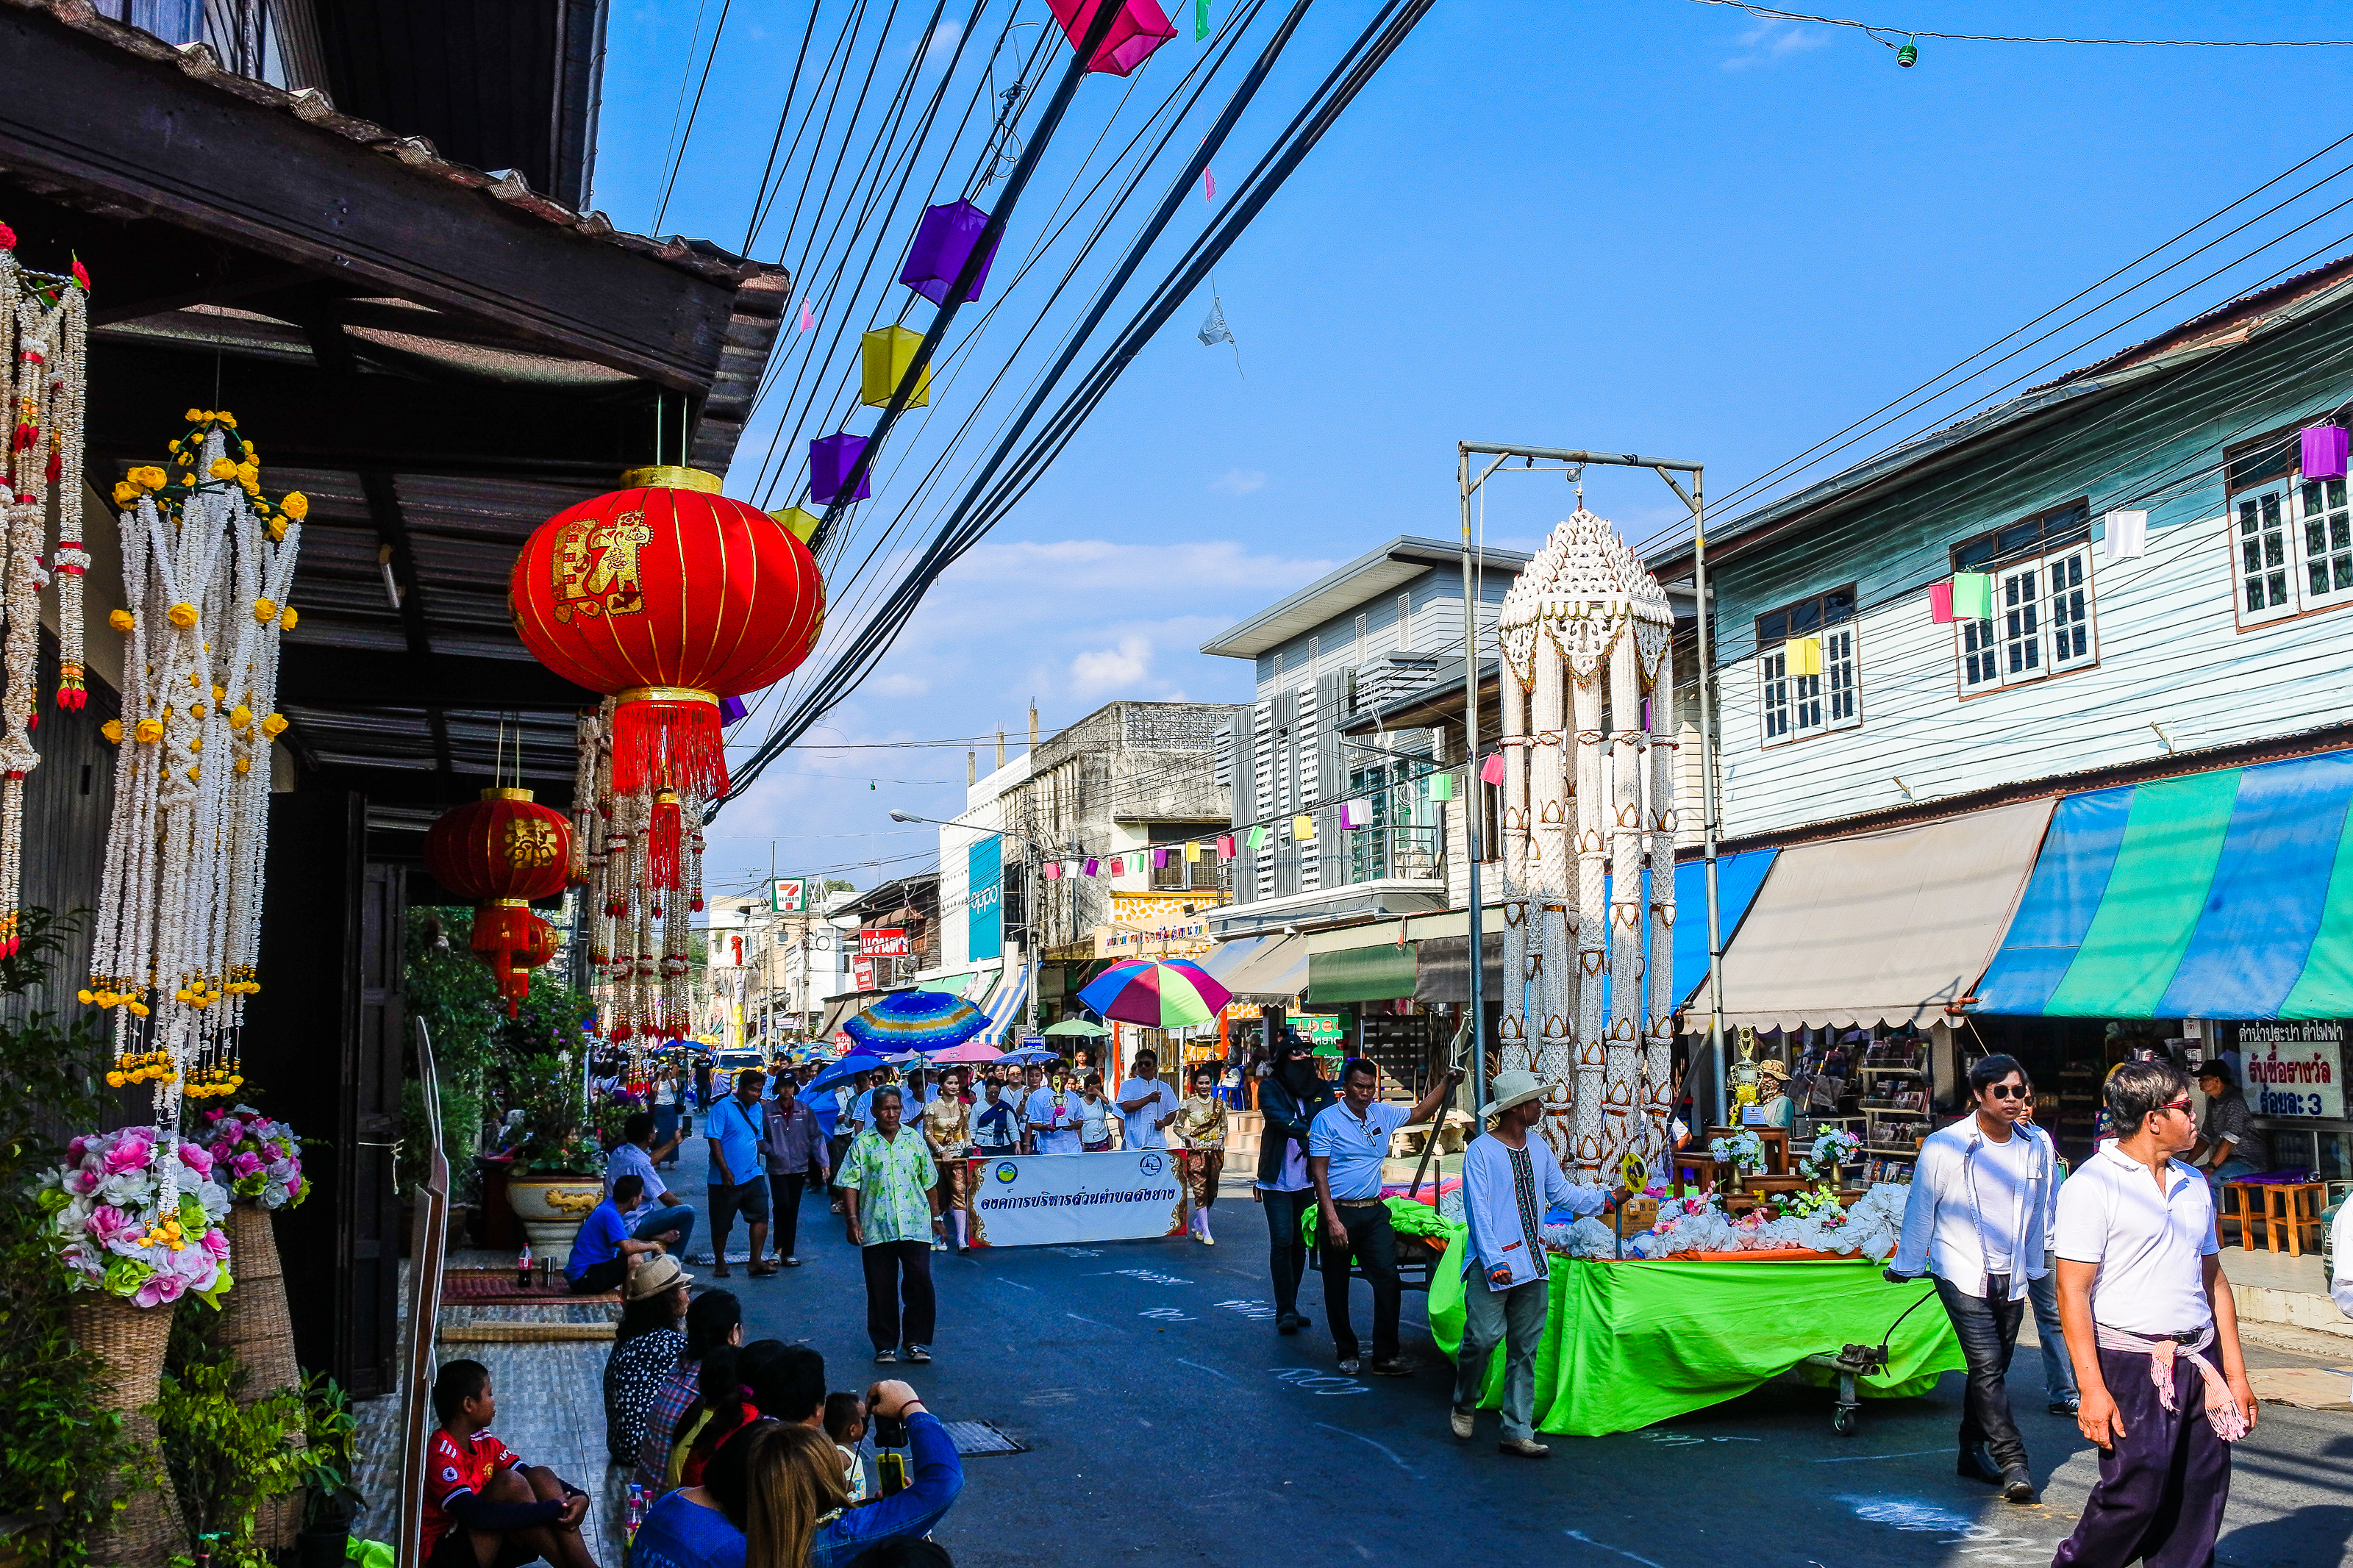
decorate, adoration, garland, sacrifice, beautify, believe, parade, buddhism, rice, adorn, strange, religion, marchers, amazing, garlands, handmade, people, town, marketplace, street, sky, human settlement, public space, urban area, market, city, pedestrian, bazaar, neighbourhood, downtown, crowd, infrastructure, architecture, tourism, building, road, temple, event, metropolis, leisure, vacation, flower, travel, shopping, mixed use, tourist attraction, nonbuilding structure